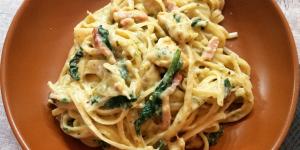
pasta con pollo al pesto